Avraham Lanir

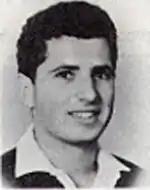
Avraham Lanir

Lanir enlisted in the Israel Defense Forces in 1959, training to become a fighter pilot. As a cadet in a pilot course he excelled throughout the course and later became known for his coolness and perfect performance during an exercise that simulates falling into captivity.